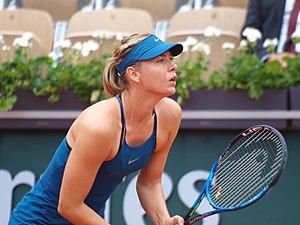
Maria Sharapova, durant le match du 29 mai 2018, sur le court Lenglen (stade Roland Garros) en compétition contre Richèl Hogenkamp.